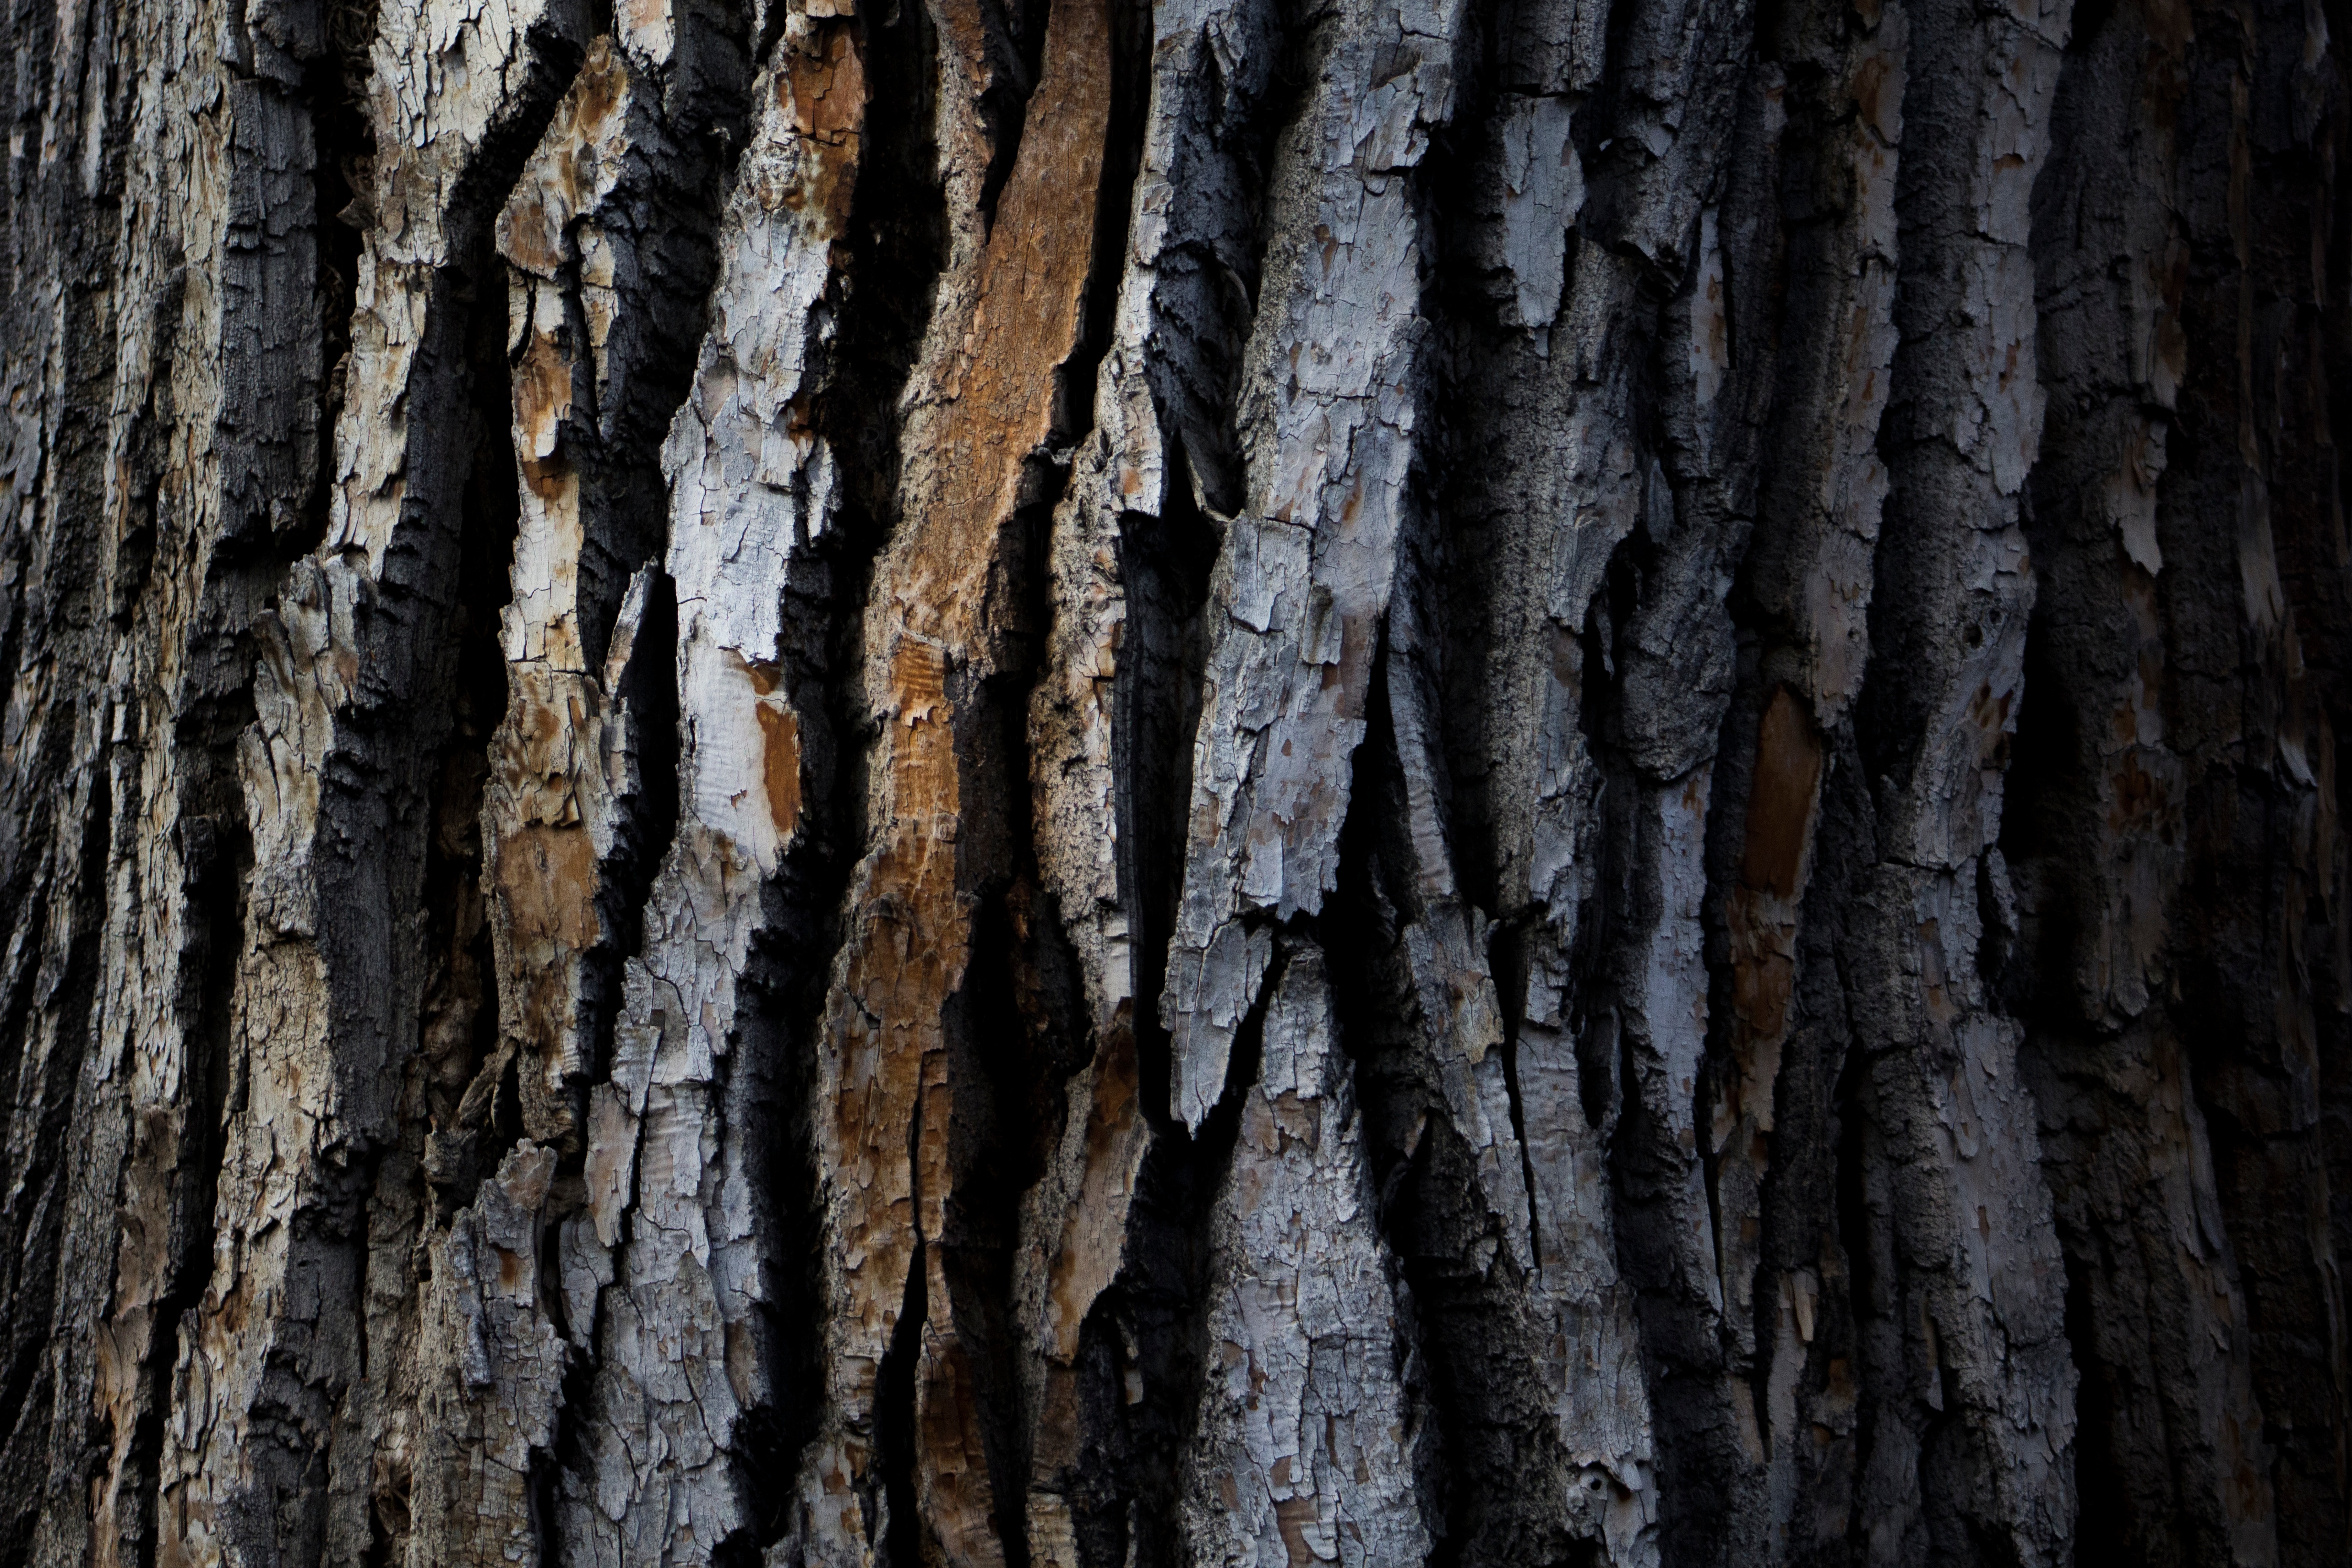
tree, forest, branch, plant, wood, leaf, trunk, birch, flowering plant, plant stem, woody plant, land plant